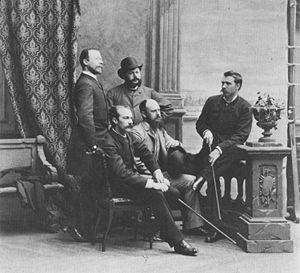
Richard Bergh est un peintre suédois, fils d'un artiste de renom professeur à l'Académie des Beaux-Arts, Edvard Bergh, et de Amanda Helander. Après ses études à l'Académie, il partage son temps entre son pays et la France, fidèle de la côte normande et du village de Grez-sur-Loing.
August Hagborg, né à Göteborg le 26 mai 1852, mort à Paris le 30 avril 1921, est un peintre suédois.
Ernst Josephson est un peintre suédois.
Per Hasselberg est un sculpteur suédois.